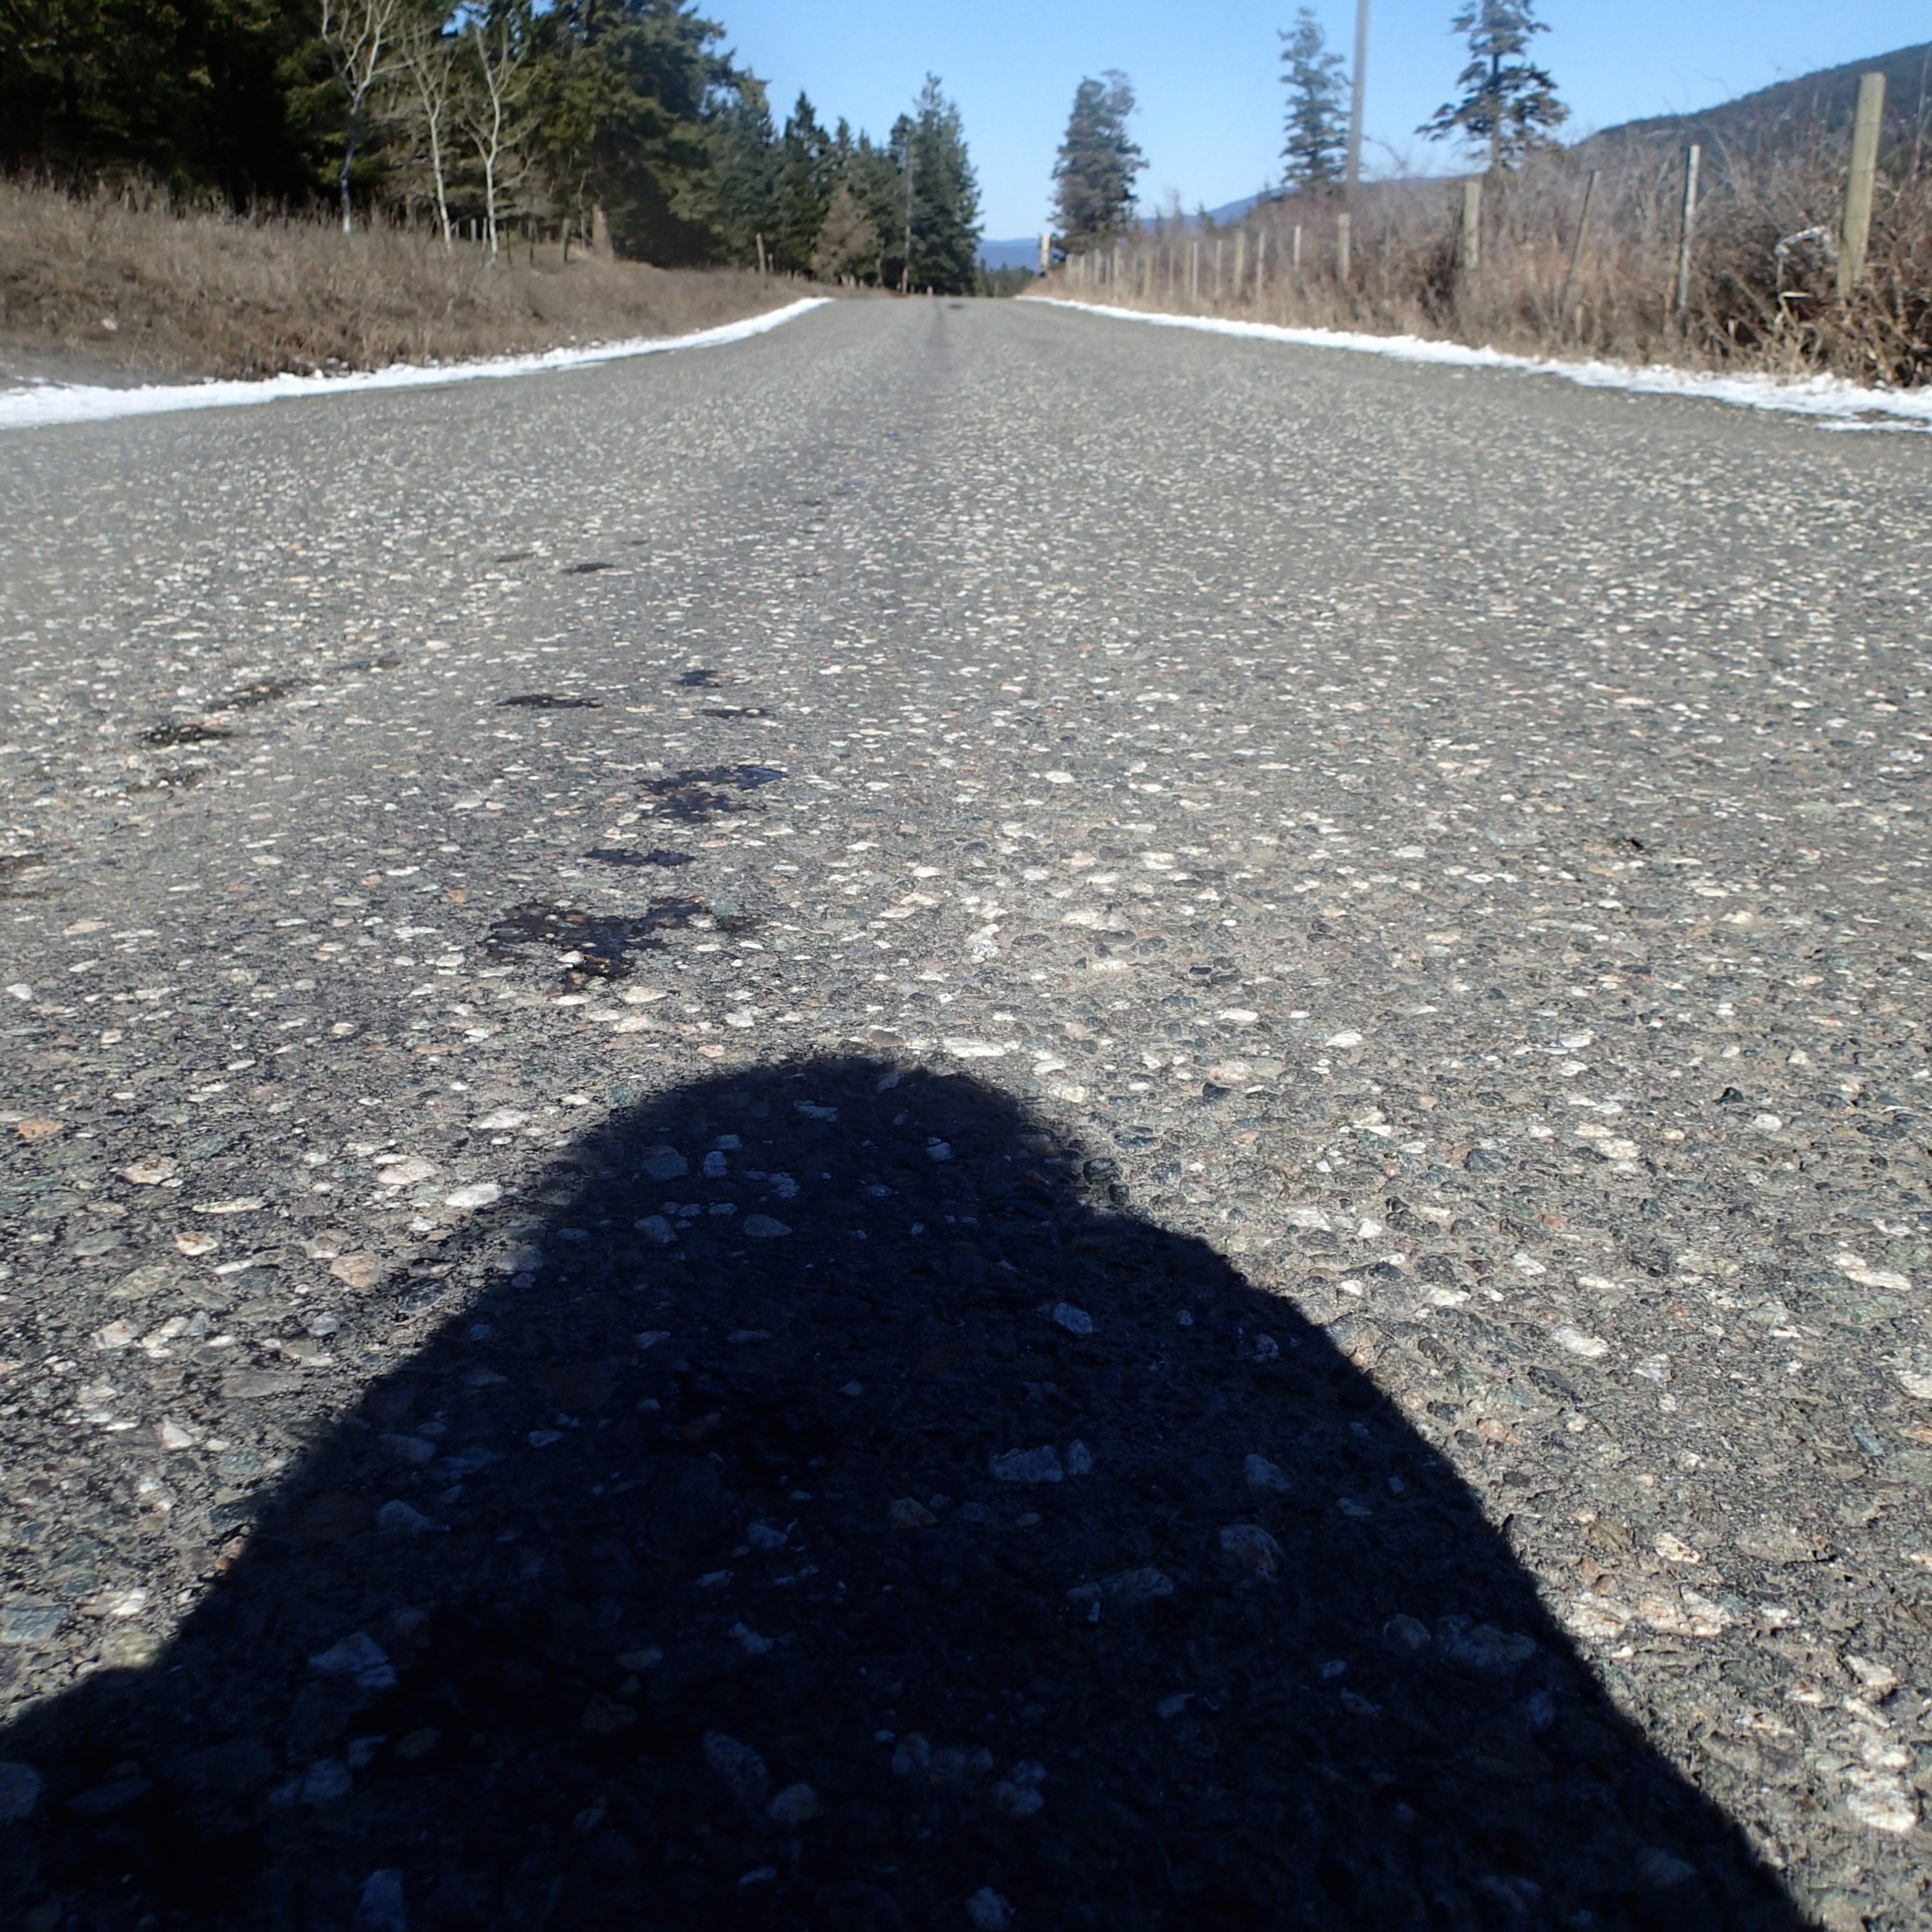
snow, road, asphalt, soil, bellyontheroad, road surface